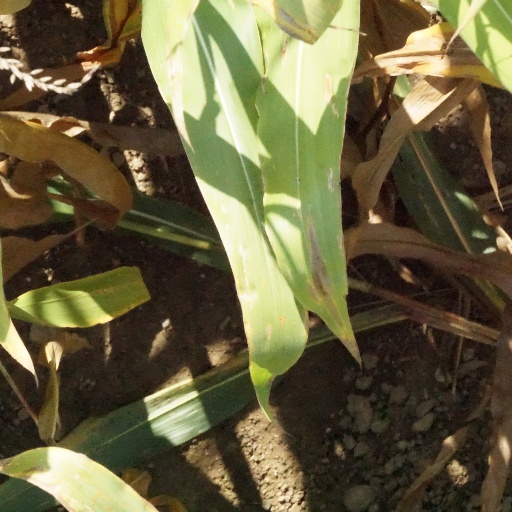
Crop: maize; corn